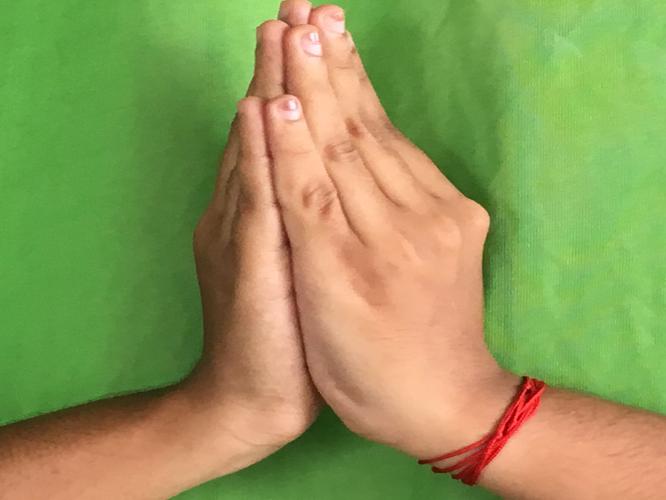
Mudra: Kapotham
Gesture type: double_hand